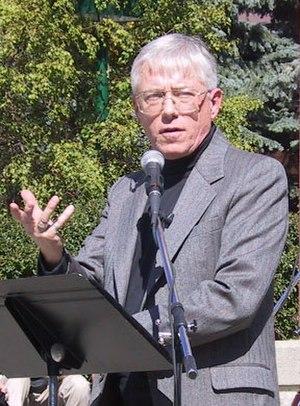
William Phipps est un chef religieux canadien et un militant de la justice sociale. Il a été le modérateur de l'Église unie du Canada de 1997 à 2000.